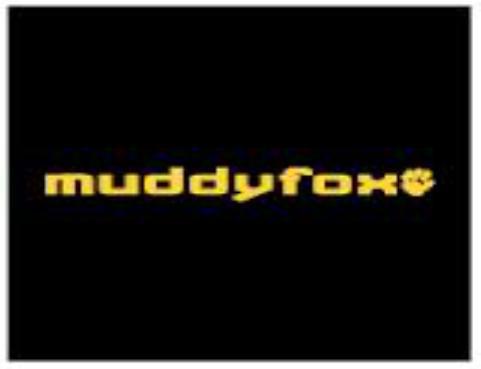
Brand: muddy fox
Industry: Transportation